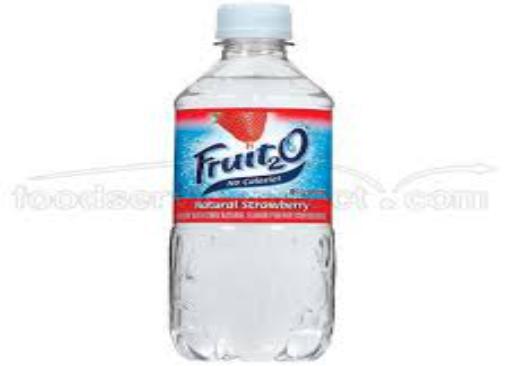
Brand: Fruit2O
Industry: Food